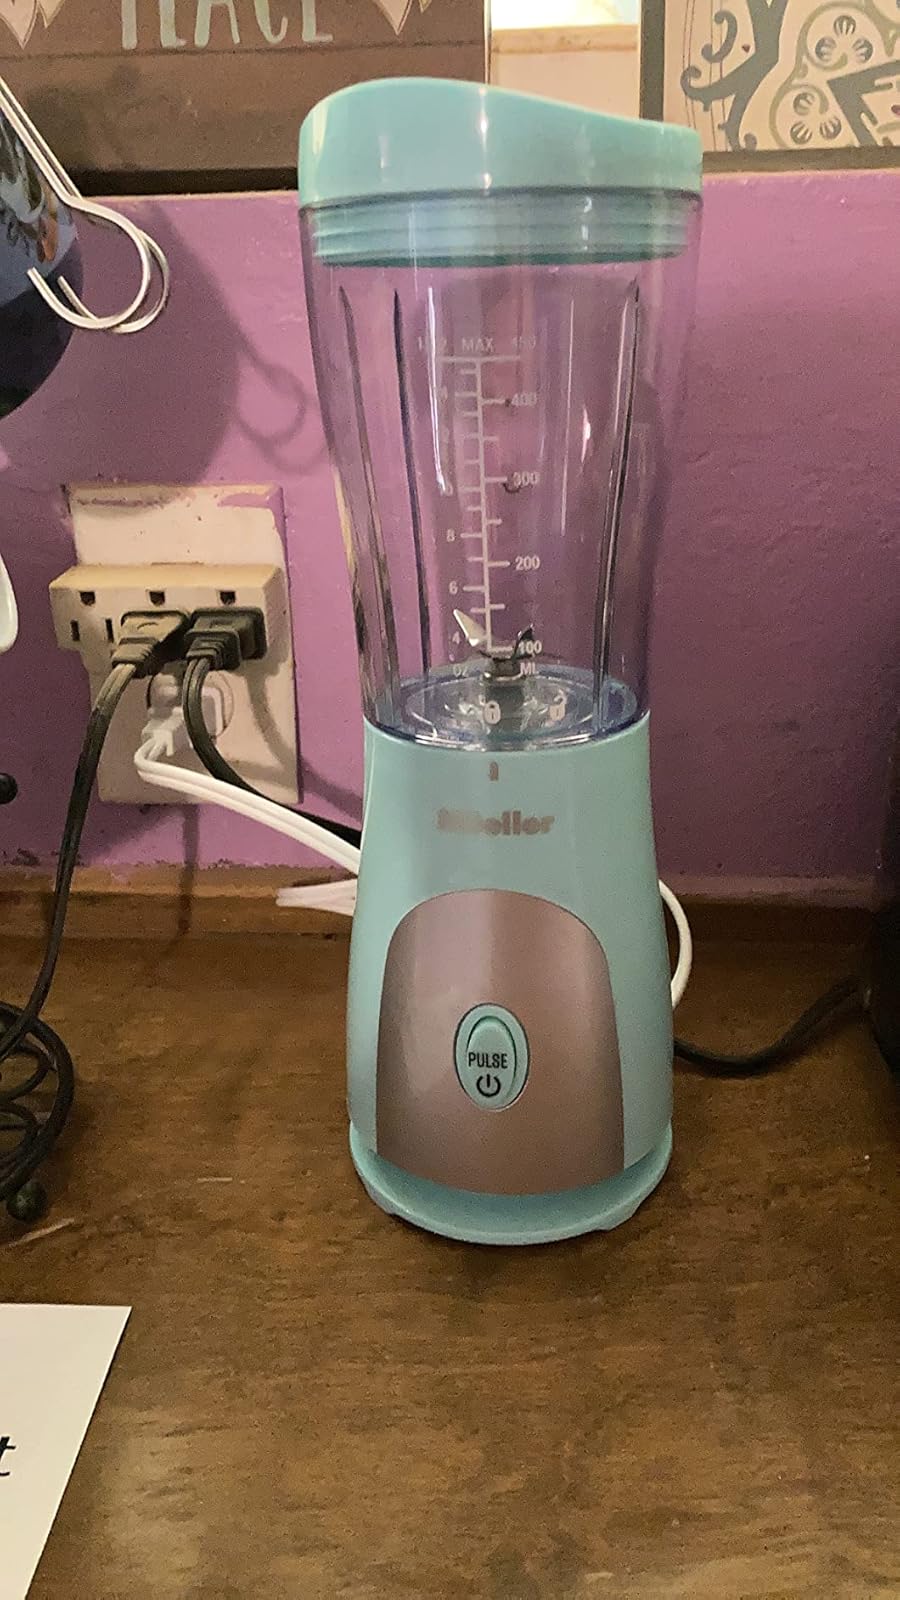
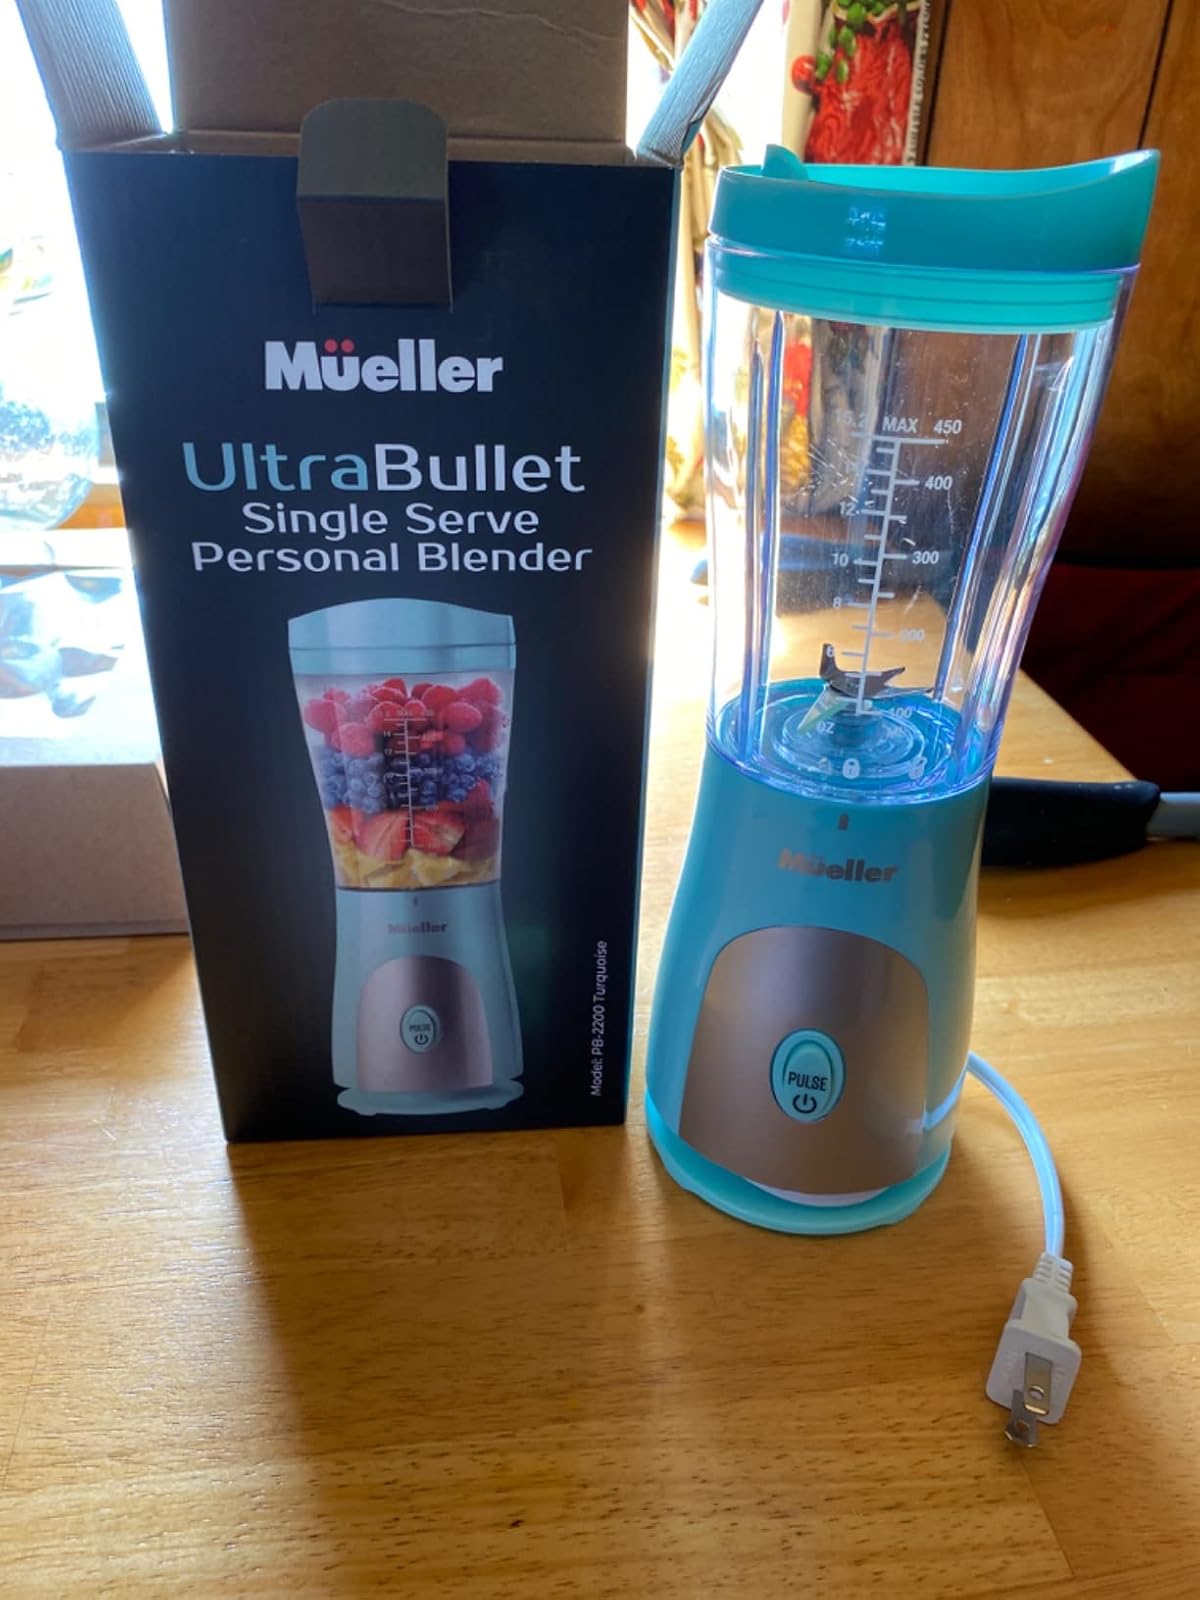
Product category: items_blender
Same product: yes